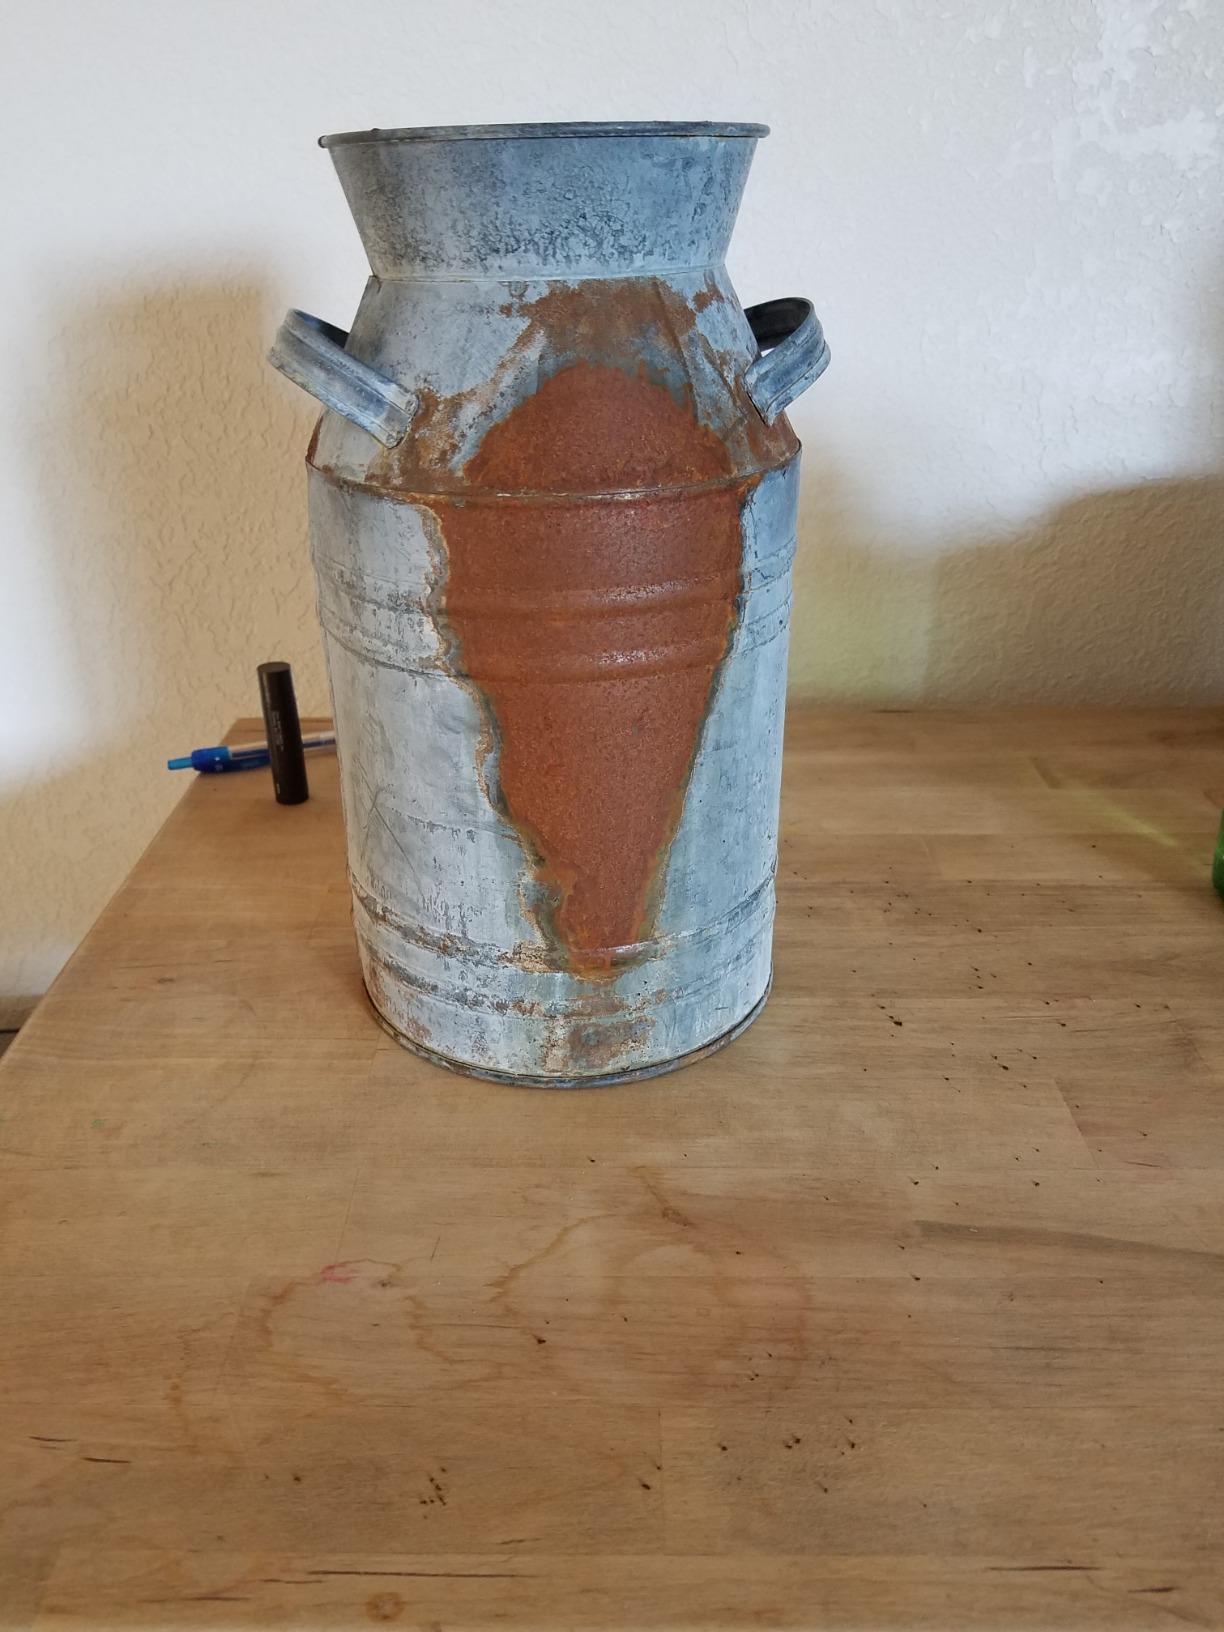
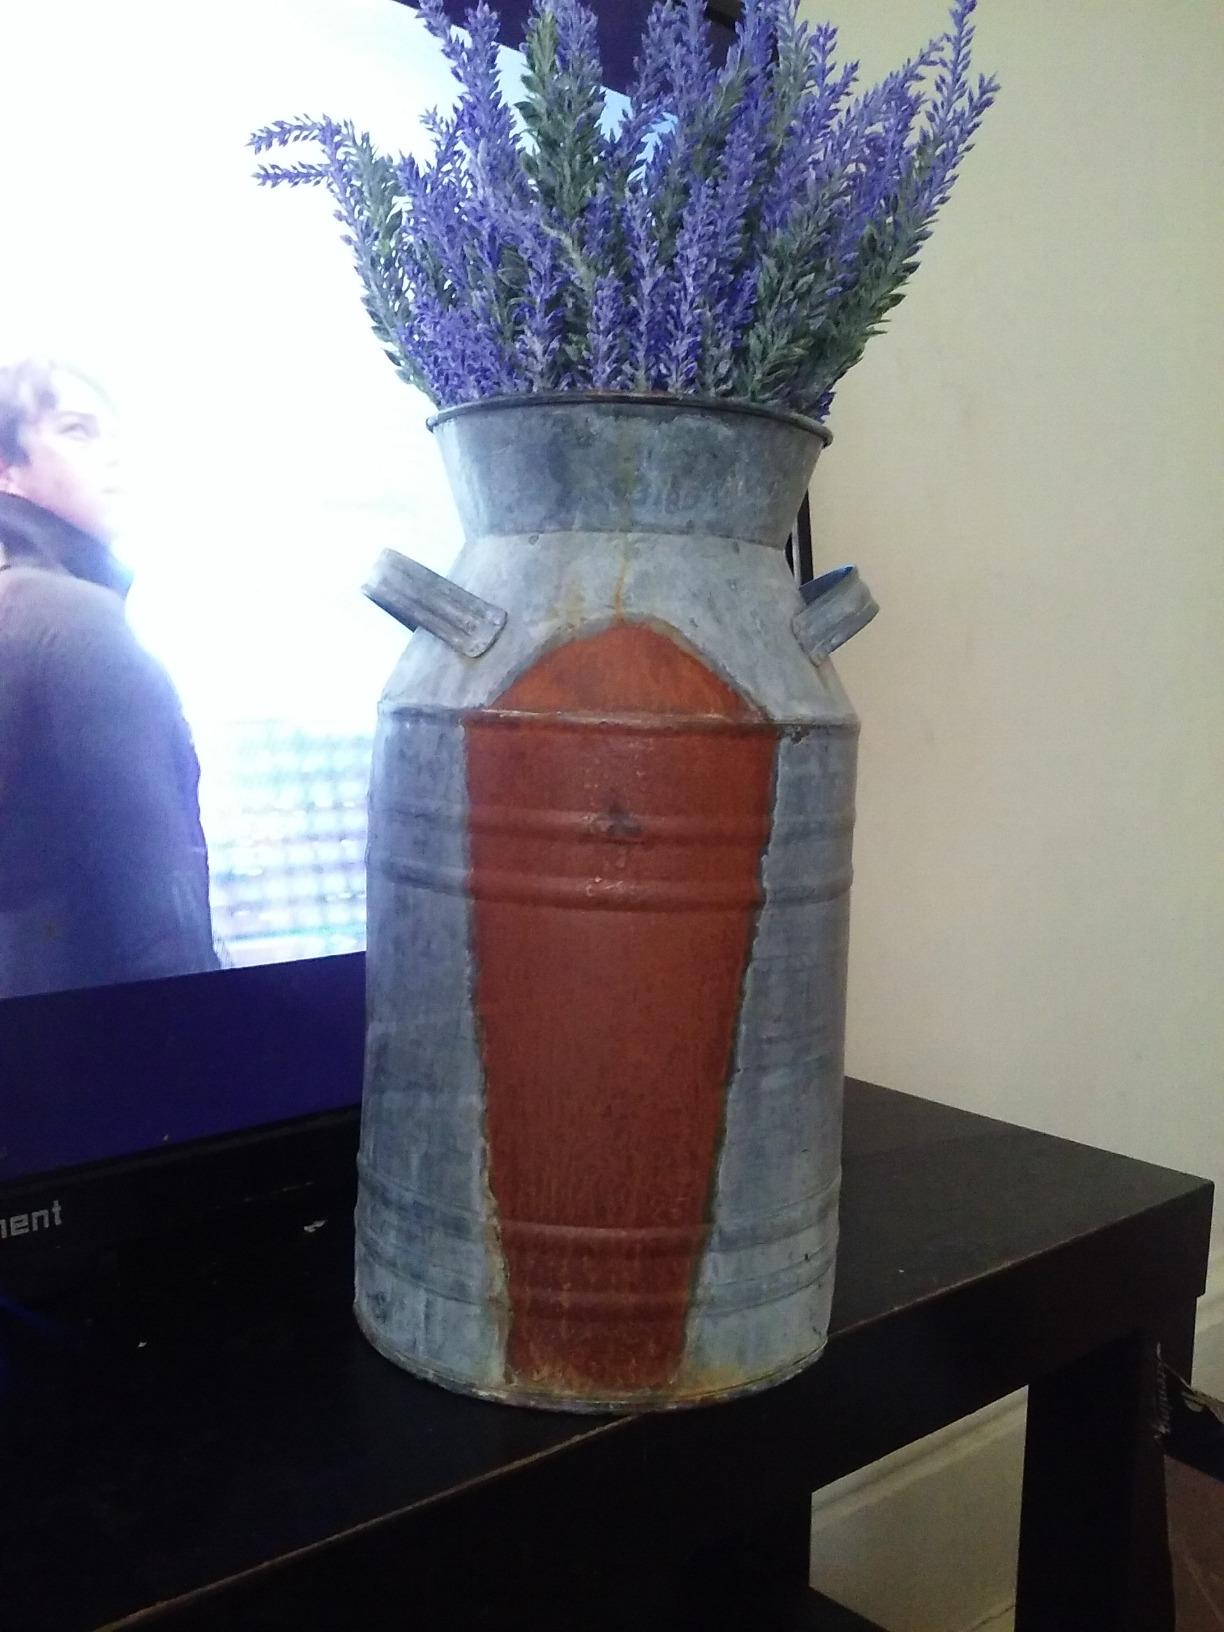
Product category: vase
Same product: yes